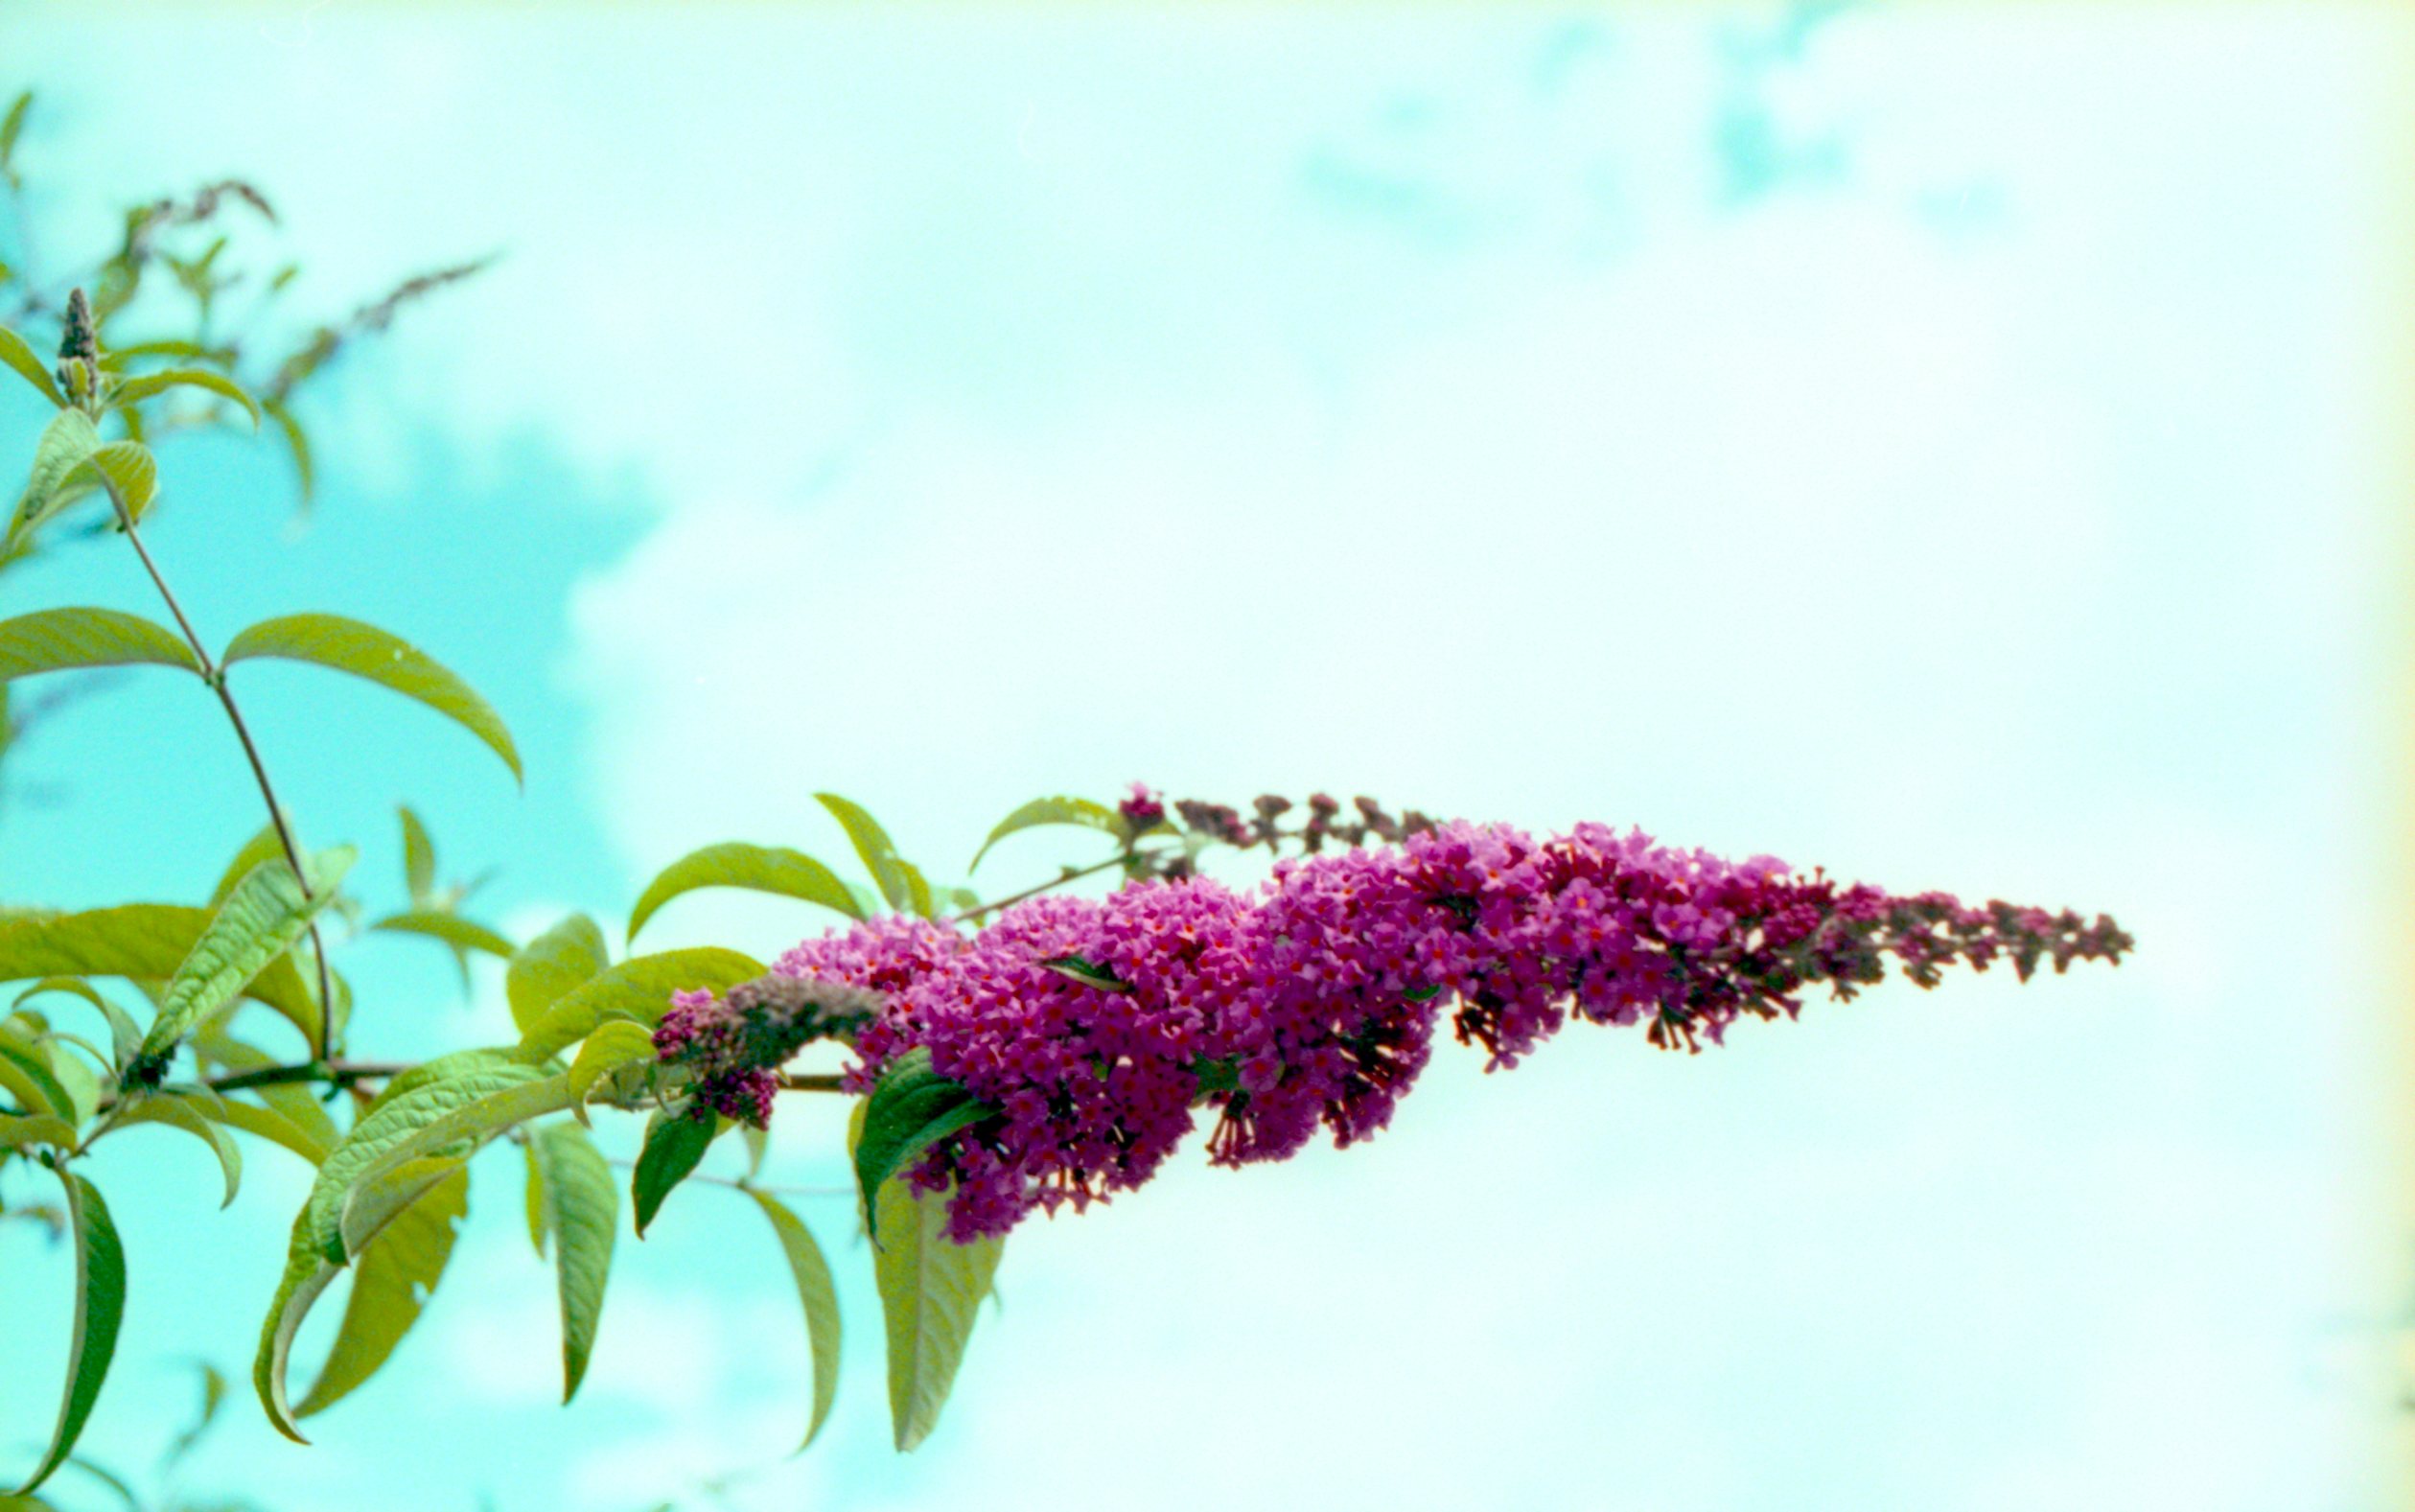
branch, blossom, plant, leaf, flower, botany, flora, shrub, xpro, pentaxmesuper, expiredfilm, crossprocessed, kodakelitechrome100, flowering plant, land plant